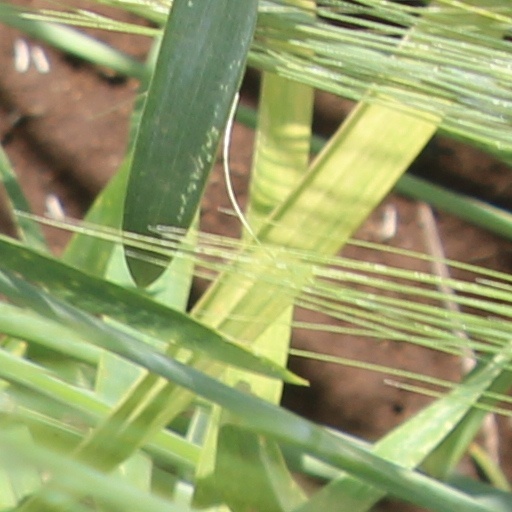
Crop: wheat